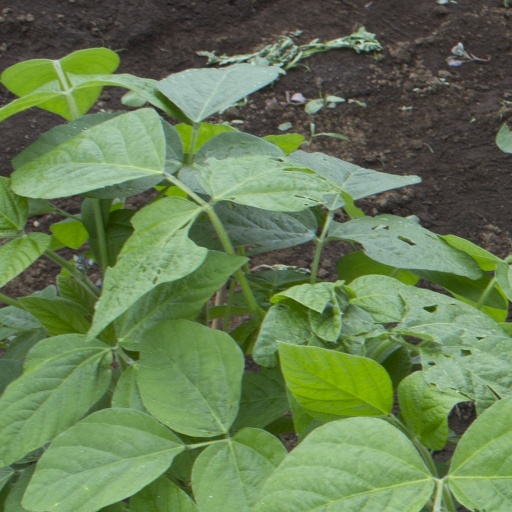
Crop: soybean